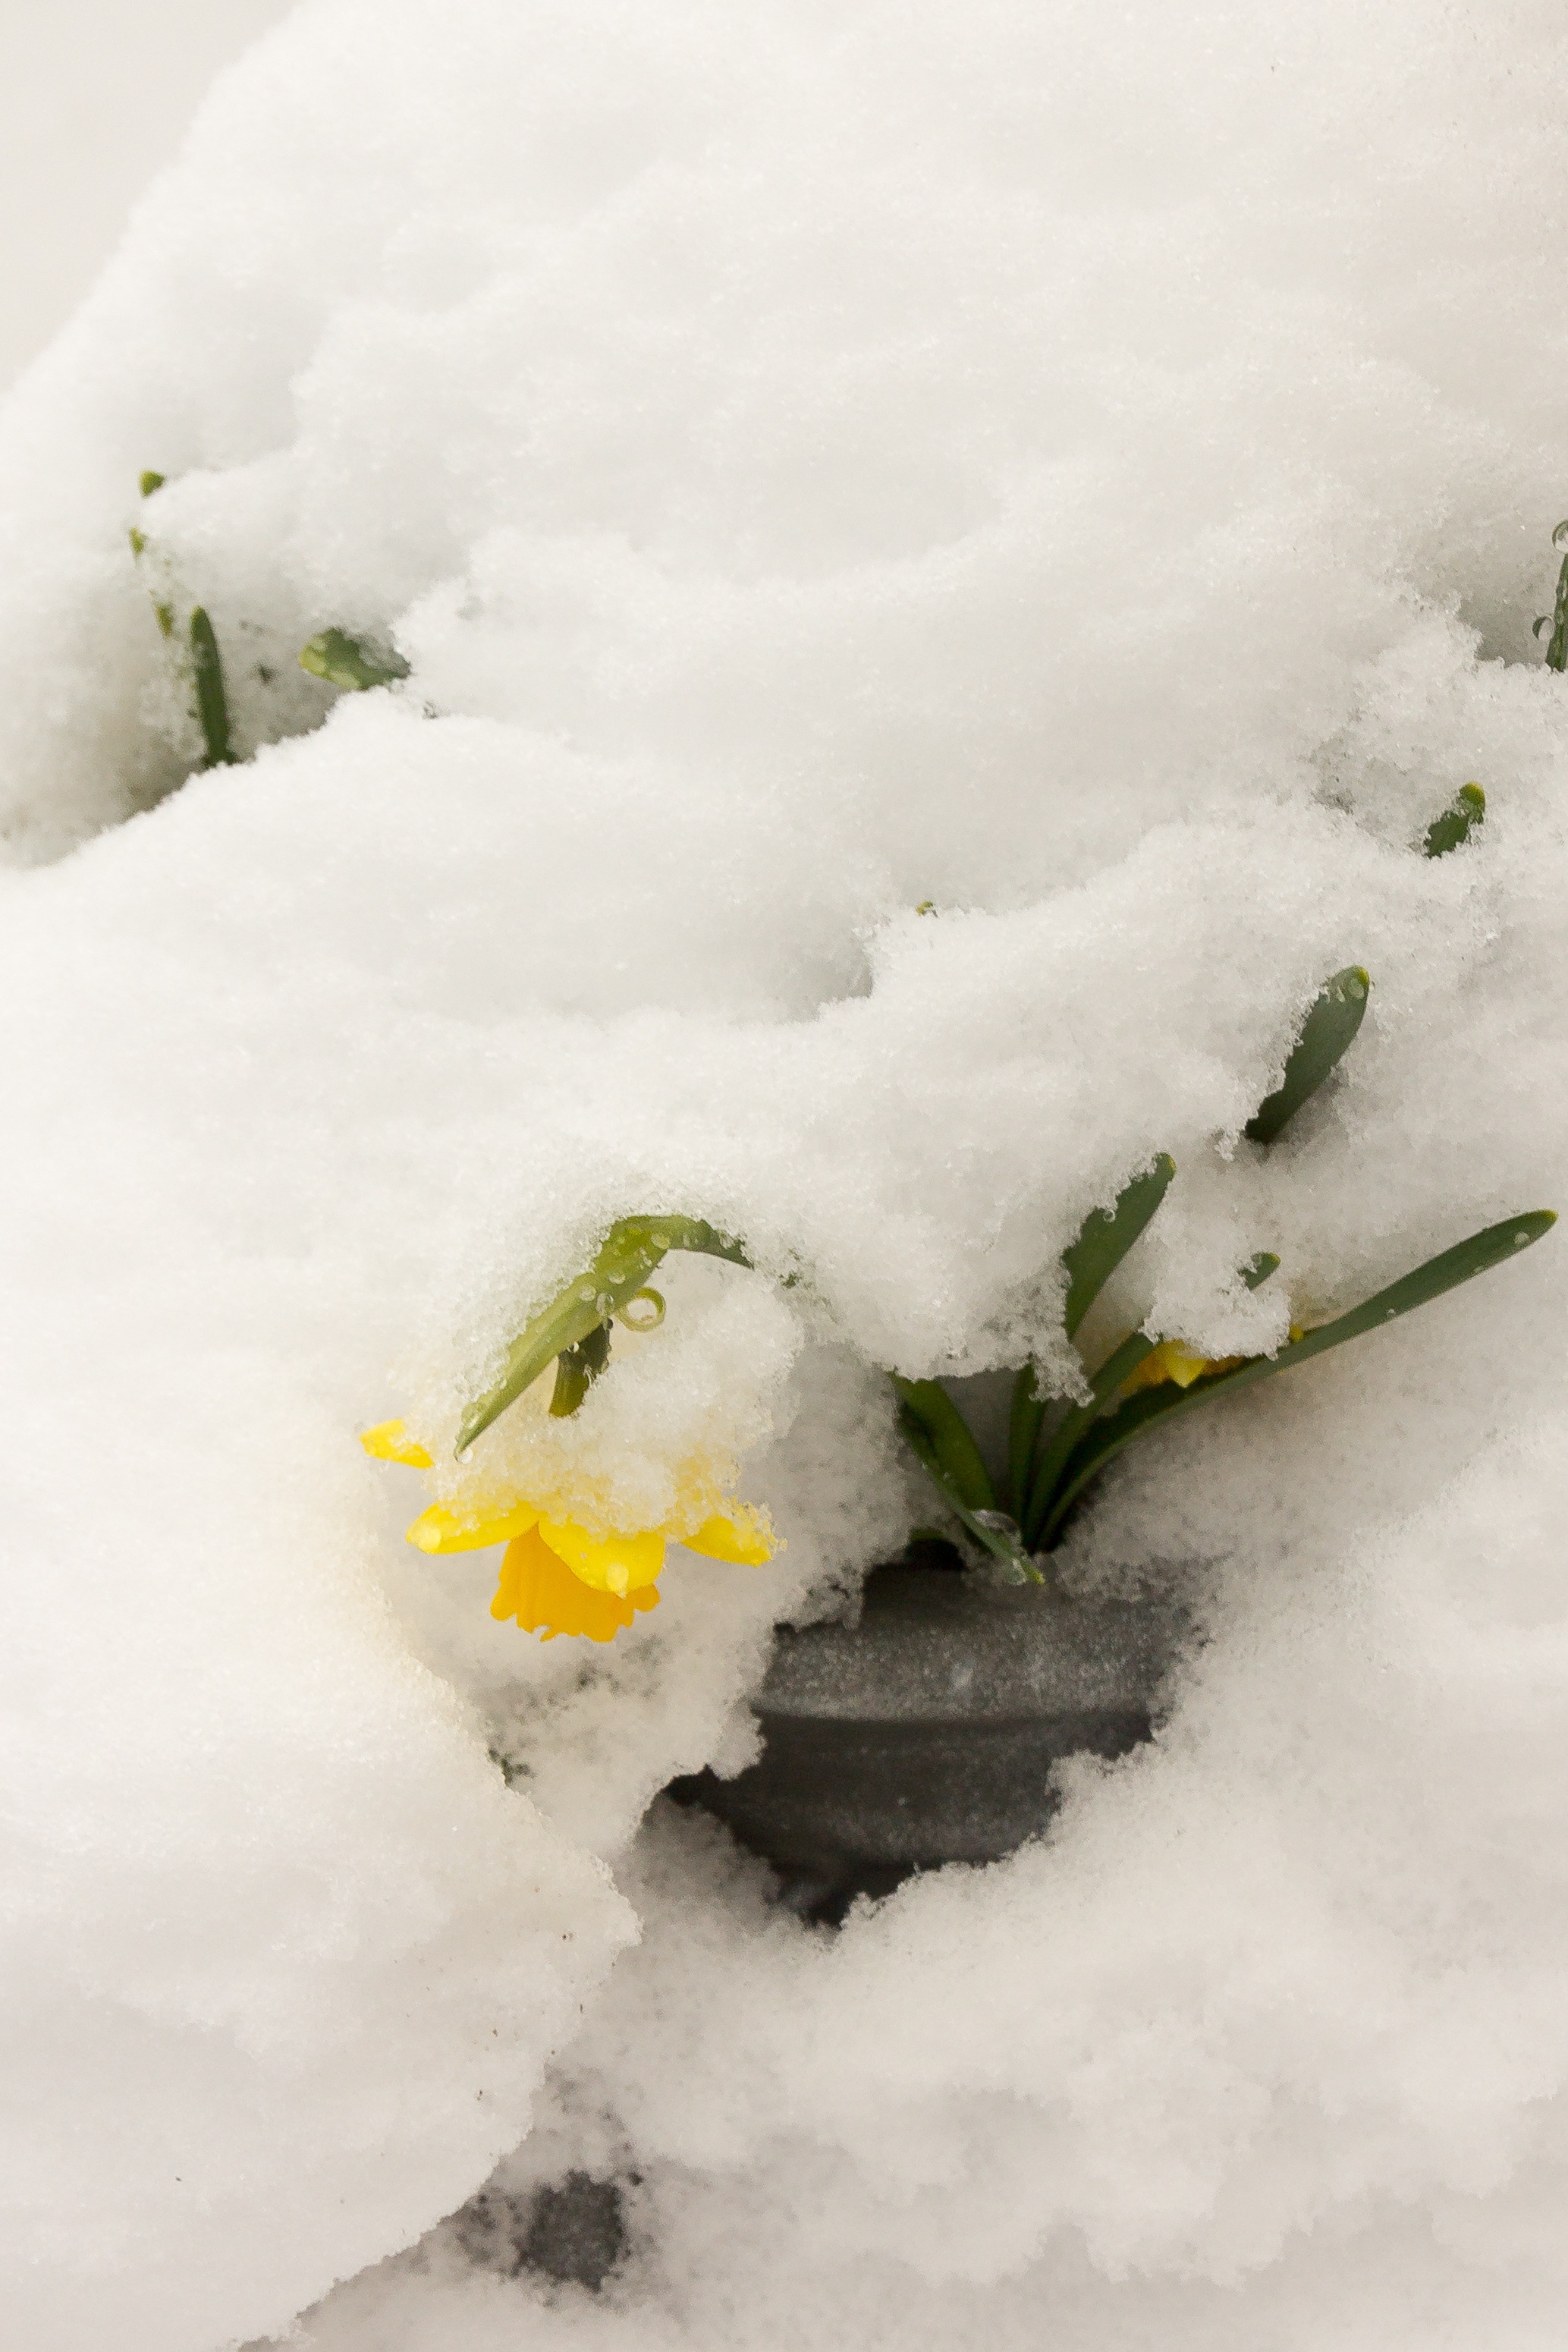
snow, winter, white, flower, petal, weather, daffodil, season, blizzard, easter, our, freezing